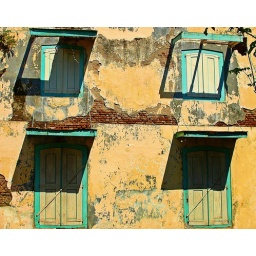
This wall is part of old building which I found in Semarang - a city in Central Java, Indonesia